Mstislav Rostropovich

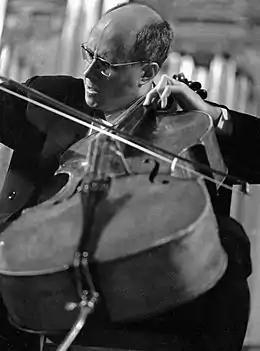
Mstislav Rostropovich, 18 September 1959

Rostropovich gave his first cello concert in 1942. He won first prize at the international Music Awards of Prague and Budapest in 1947, 1949 and 1950. In 1950, at age 23, he was awarded what was then considered the highest distinction in the Soviet Union, the Stalin Prize. At that time, Rostropovich was already well known in his country and, while actively pursuing his solo career, taught at the Leningrad Conservatory and the Moscow Conservatory. In 1955, he married Galina Vishnevskaya, a leading soprano at the Bolshoi Theatre.